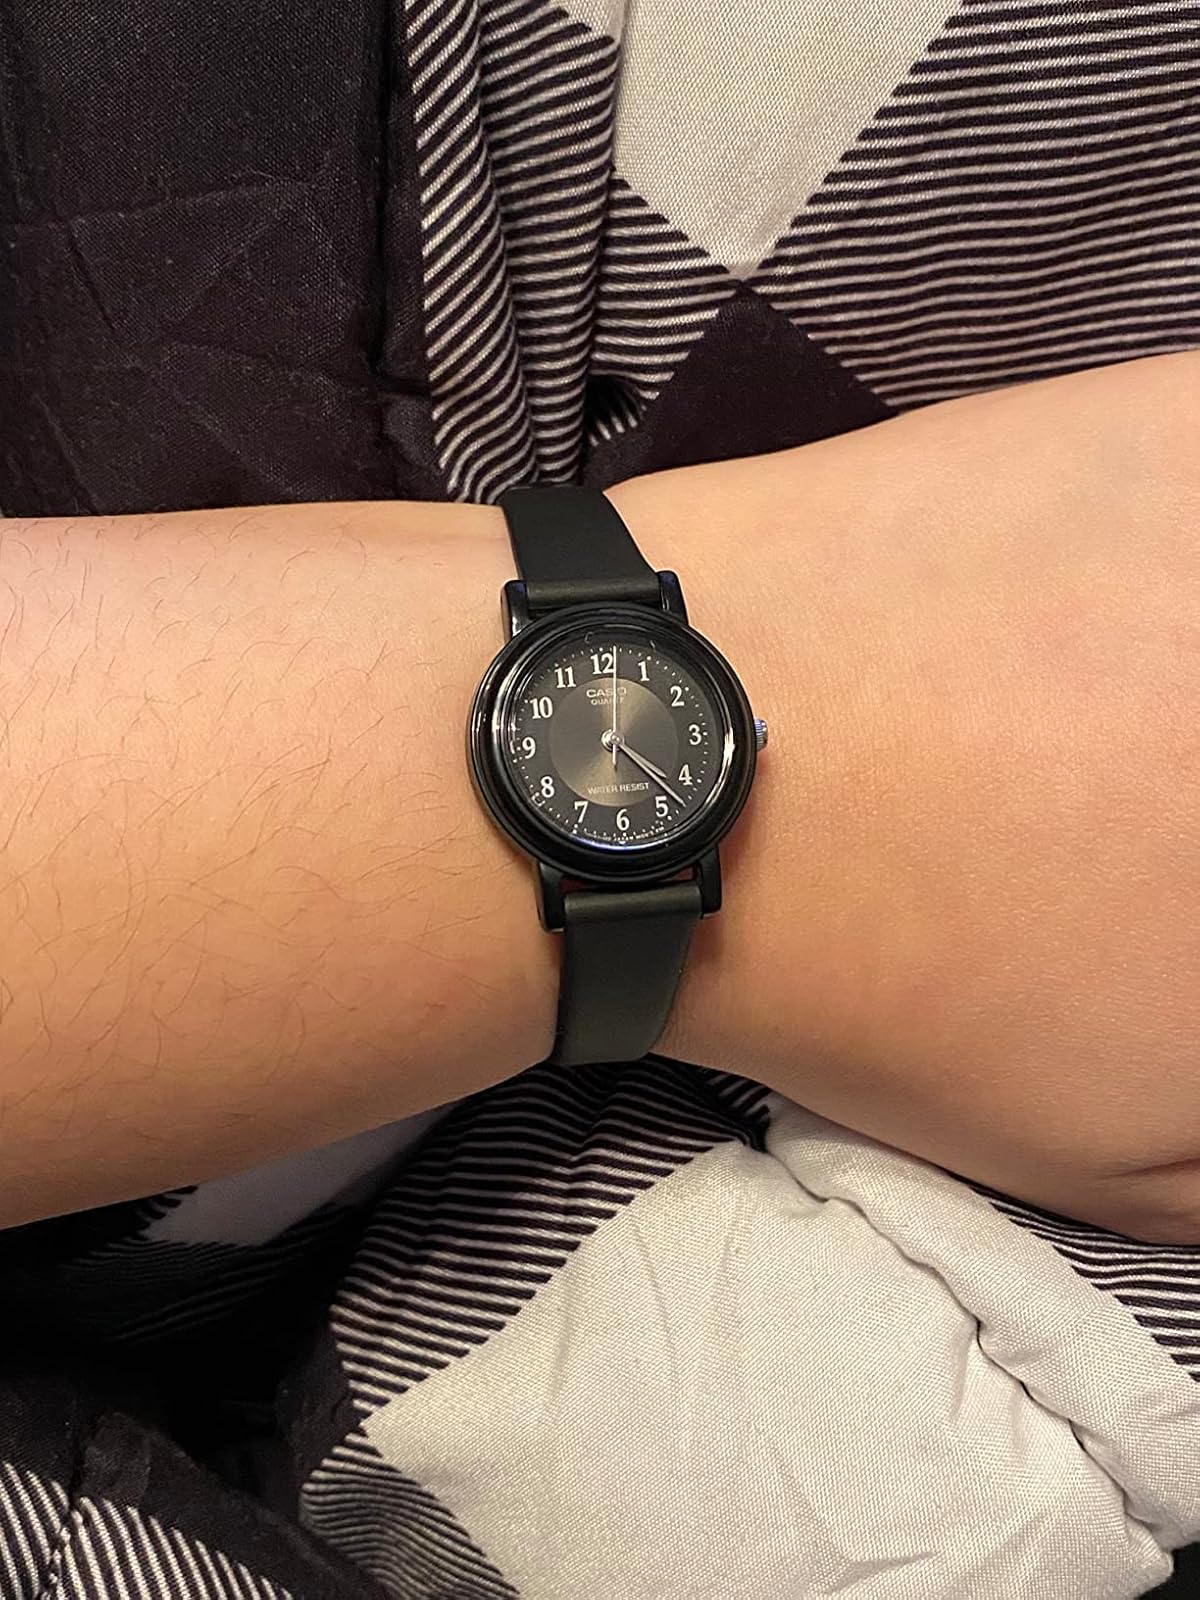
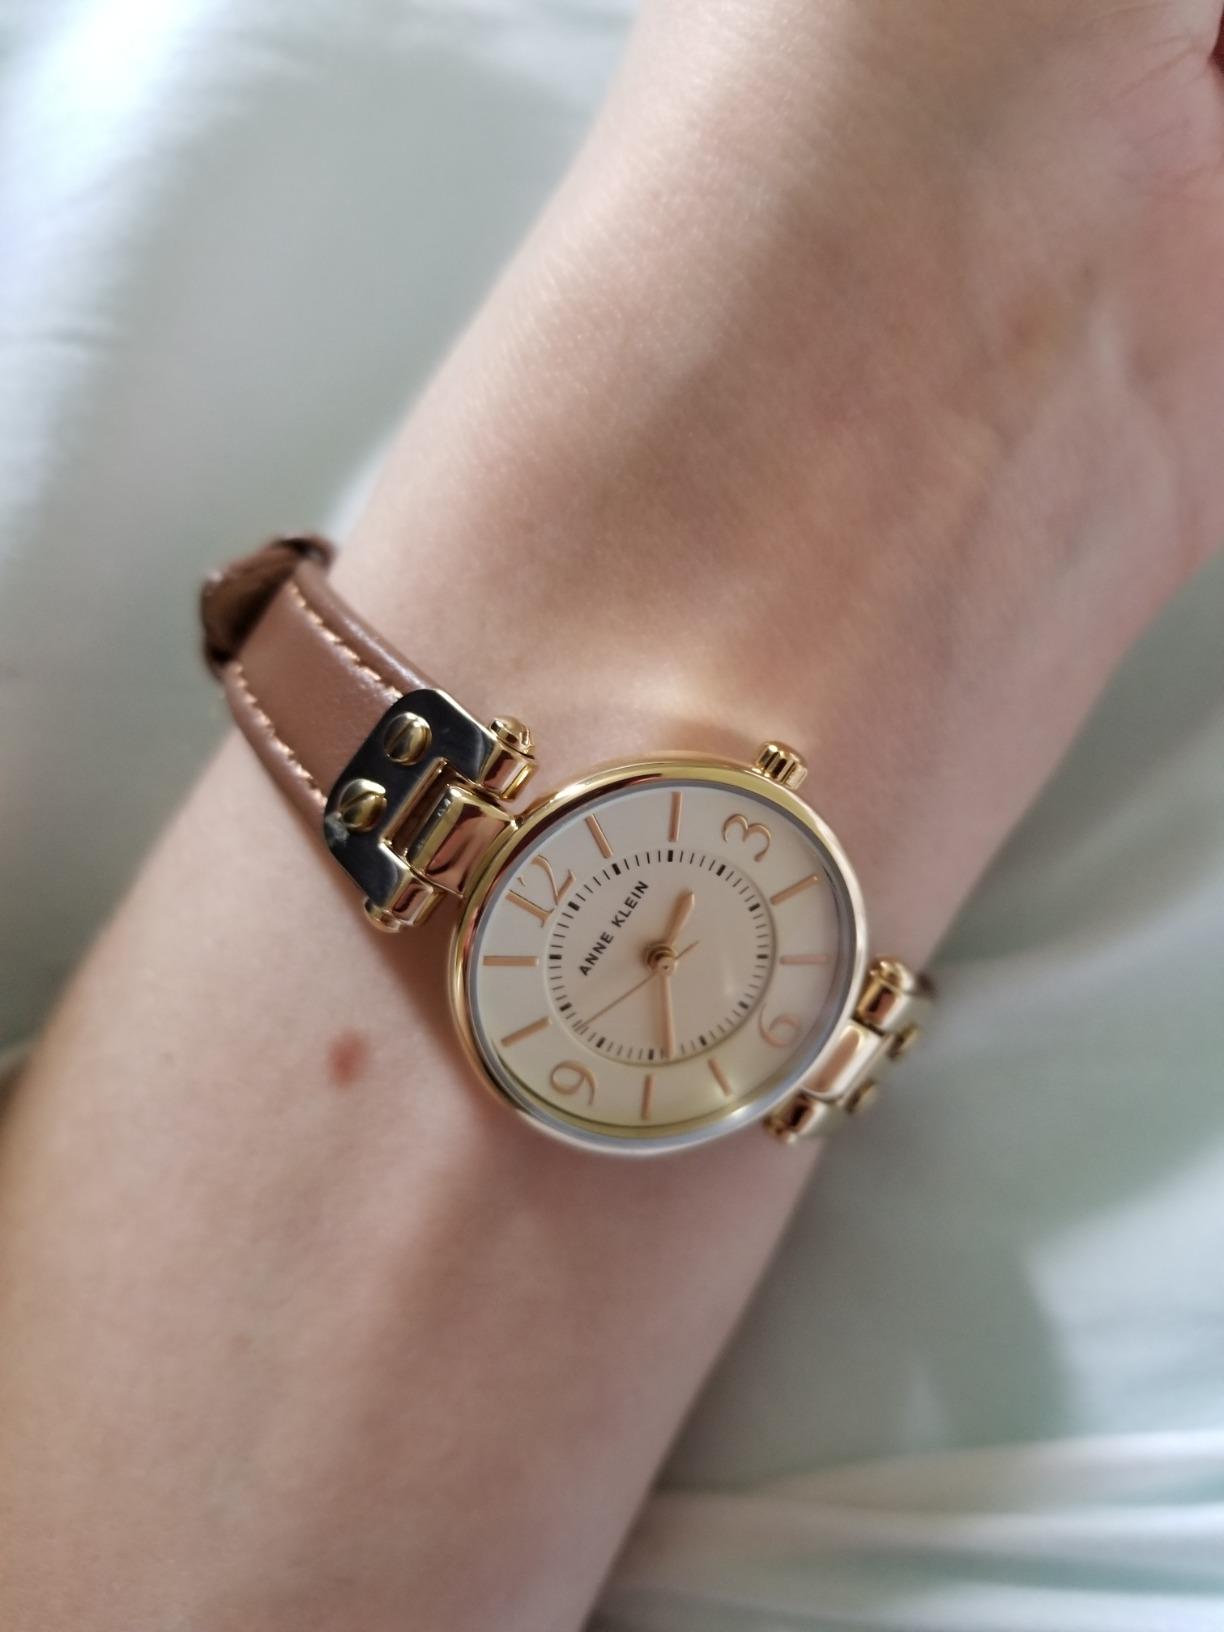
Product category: accessories_watch
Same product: no